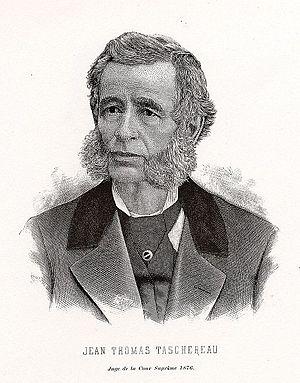
Jean-Thomas Taschereau, juge de la Cour suprême du Canada. Gravure anonyme légendée Jean Thomas Taschereau juge de la Cour suprême 1876, publiée dans Benjamin Sulte, Histoire des Canadiens-Français.